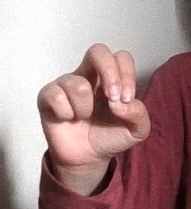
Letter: gaaf